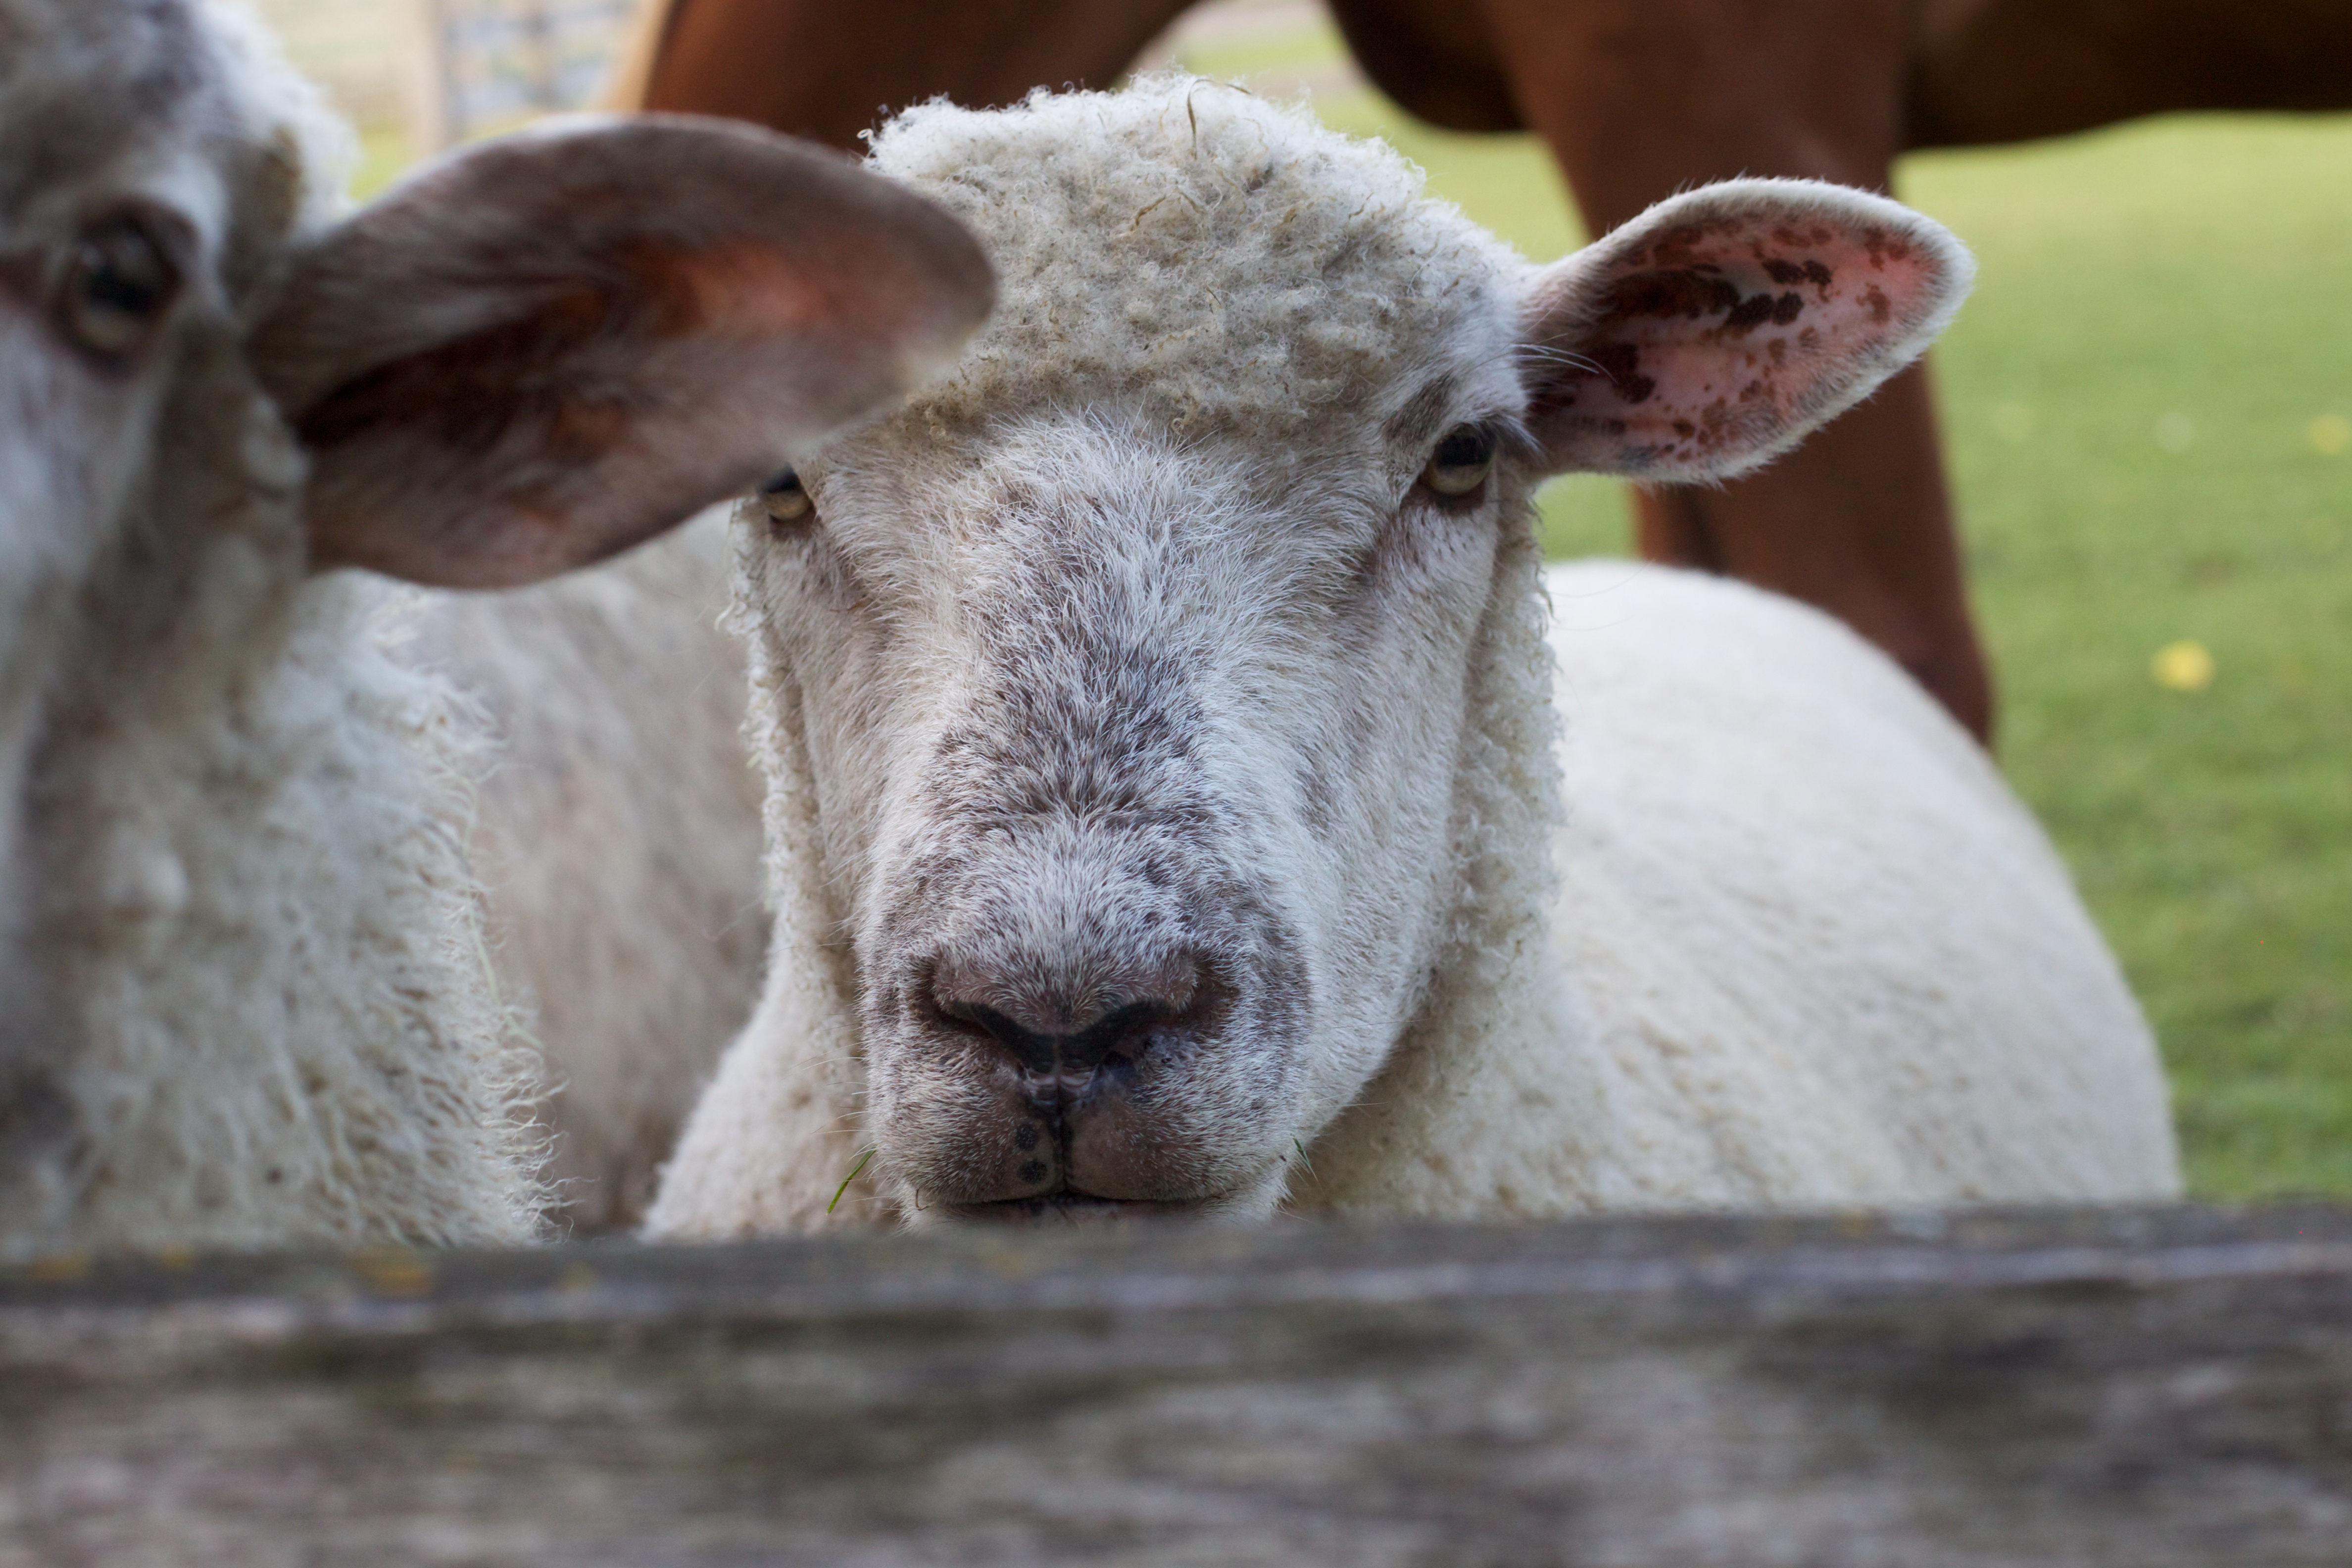
wildlife, goat, horn, pasture, sheep, mammal, fauna, goats, vertebrate, sheeps, odyssey, bighorn, cow goat family